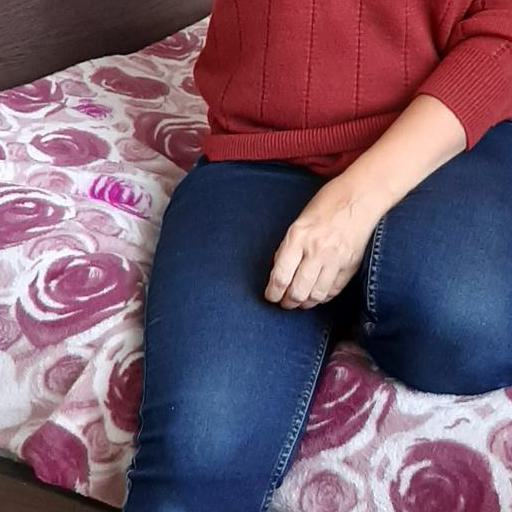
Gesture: no_gesture